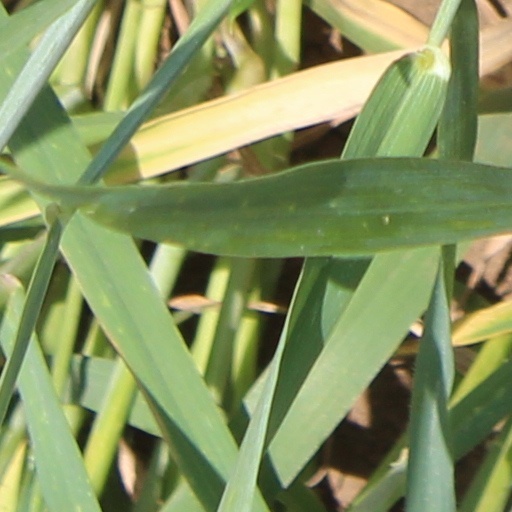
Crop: wheat